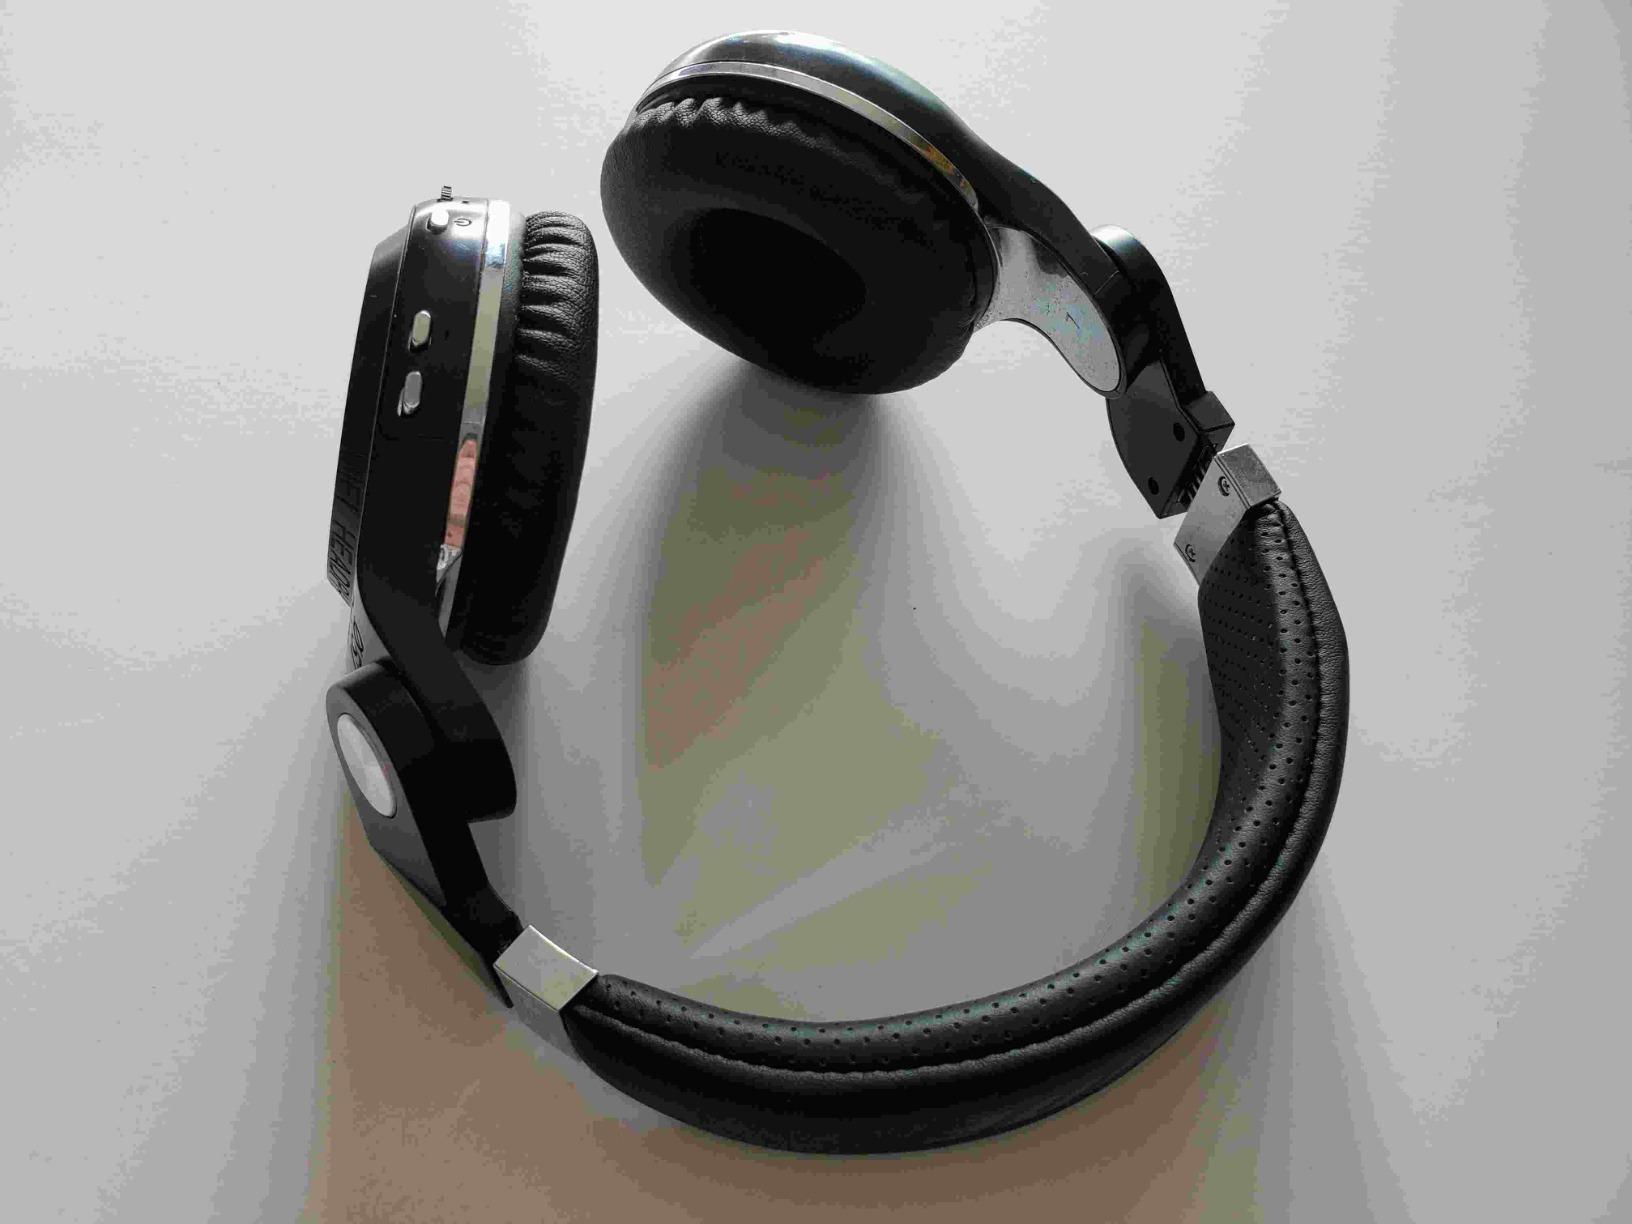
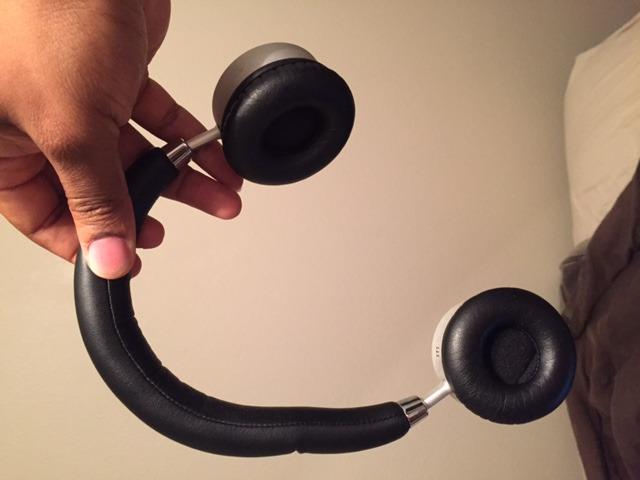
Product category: headphones
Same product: no